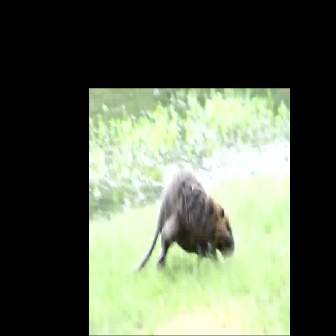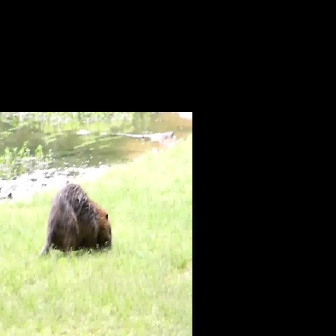
  Please identify the target specified by the bounding box [122,168,234,281] in the first image and locate it in the second image. Return the coordinates in [x_min,y_min,x_max,y_max] format.
Answer: [23,181,111,269]